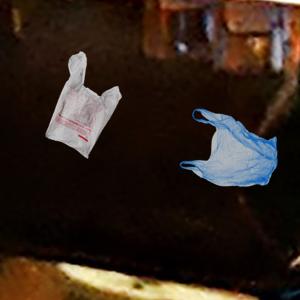
Label: plasticbags